Nick Courtright

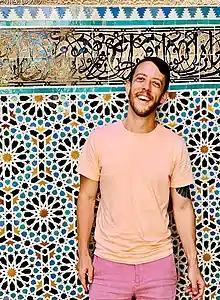
Author photo of Nick Courtright from The Forgotten World, 2021

Nick Courtright (born 1981) is an American poet, scholar, and publisher. He is the author of the book of literary criticism "In Perfect Silence at the Stars: Walt Whitman and the Meaning of Poems""," and of the poetry collections "The Forgotten World""," "Let There Be Light," "Punchline," and the chapbook "Elegy for the Builder's Wife". His poetry has appeared in The Southern Review, Boston Review, Massachusetts Review, Kenyon Review Online, Gulf Coast, New Orleans Review, The Literati Quarterly and many others.